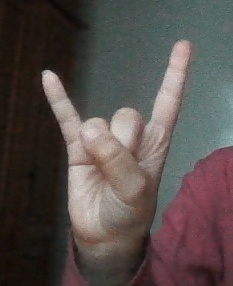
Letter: la